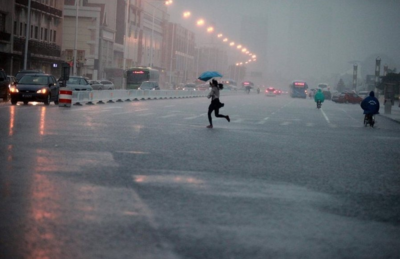
Weather: rain or strom